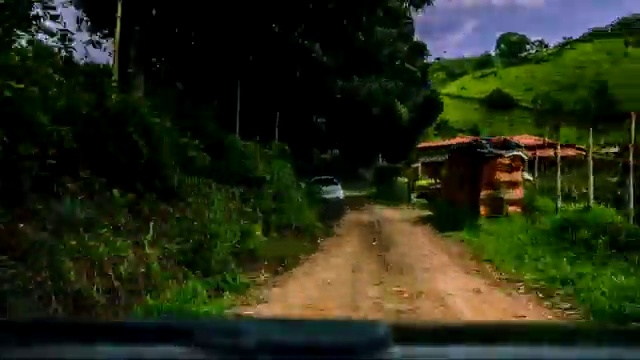
Fire: no
Smoke: no